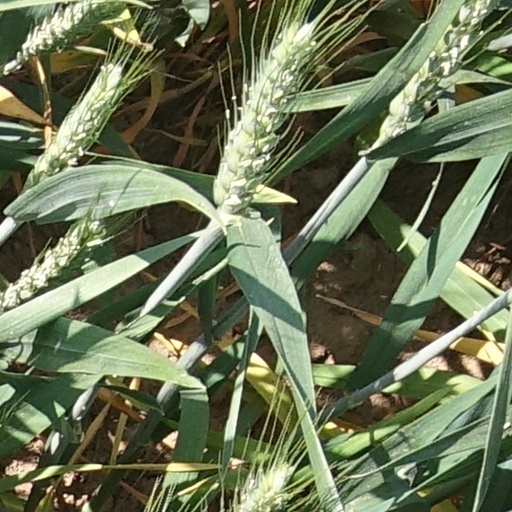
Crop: wheat